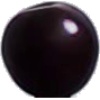
Label: cherry_wax_black